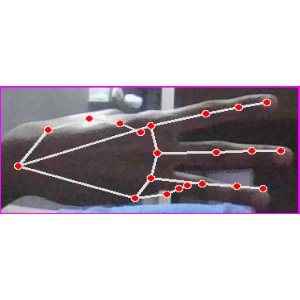
अक्षर: भ